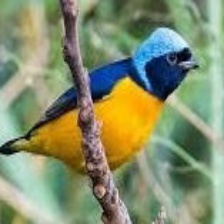
Species: ANTILLEAN EUPHONIA
Scientific name: EUPHONIA MUSICA